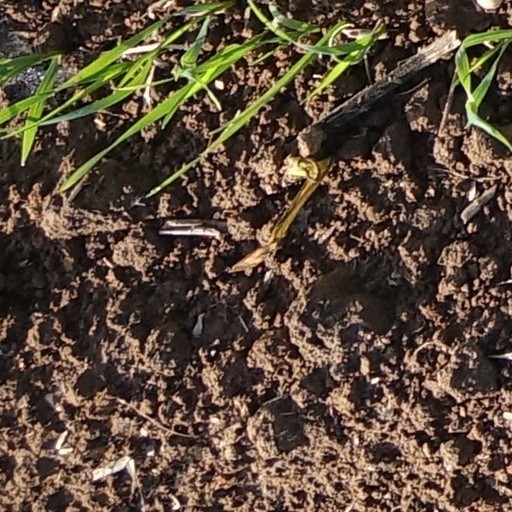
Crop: wheat